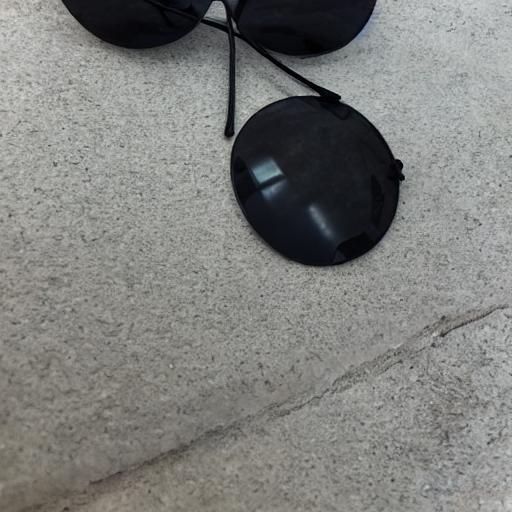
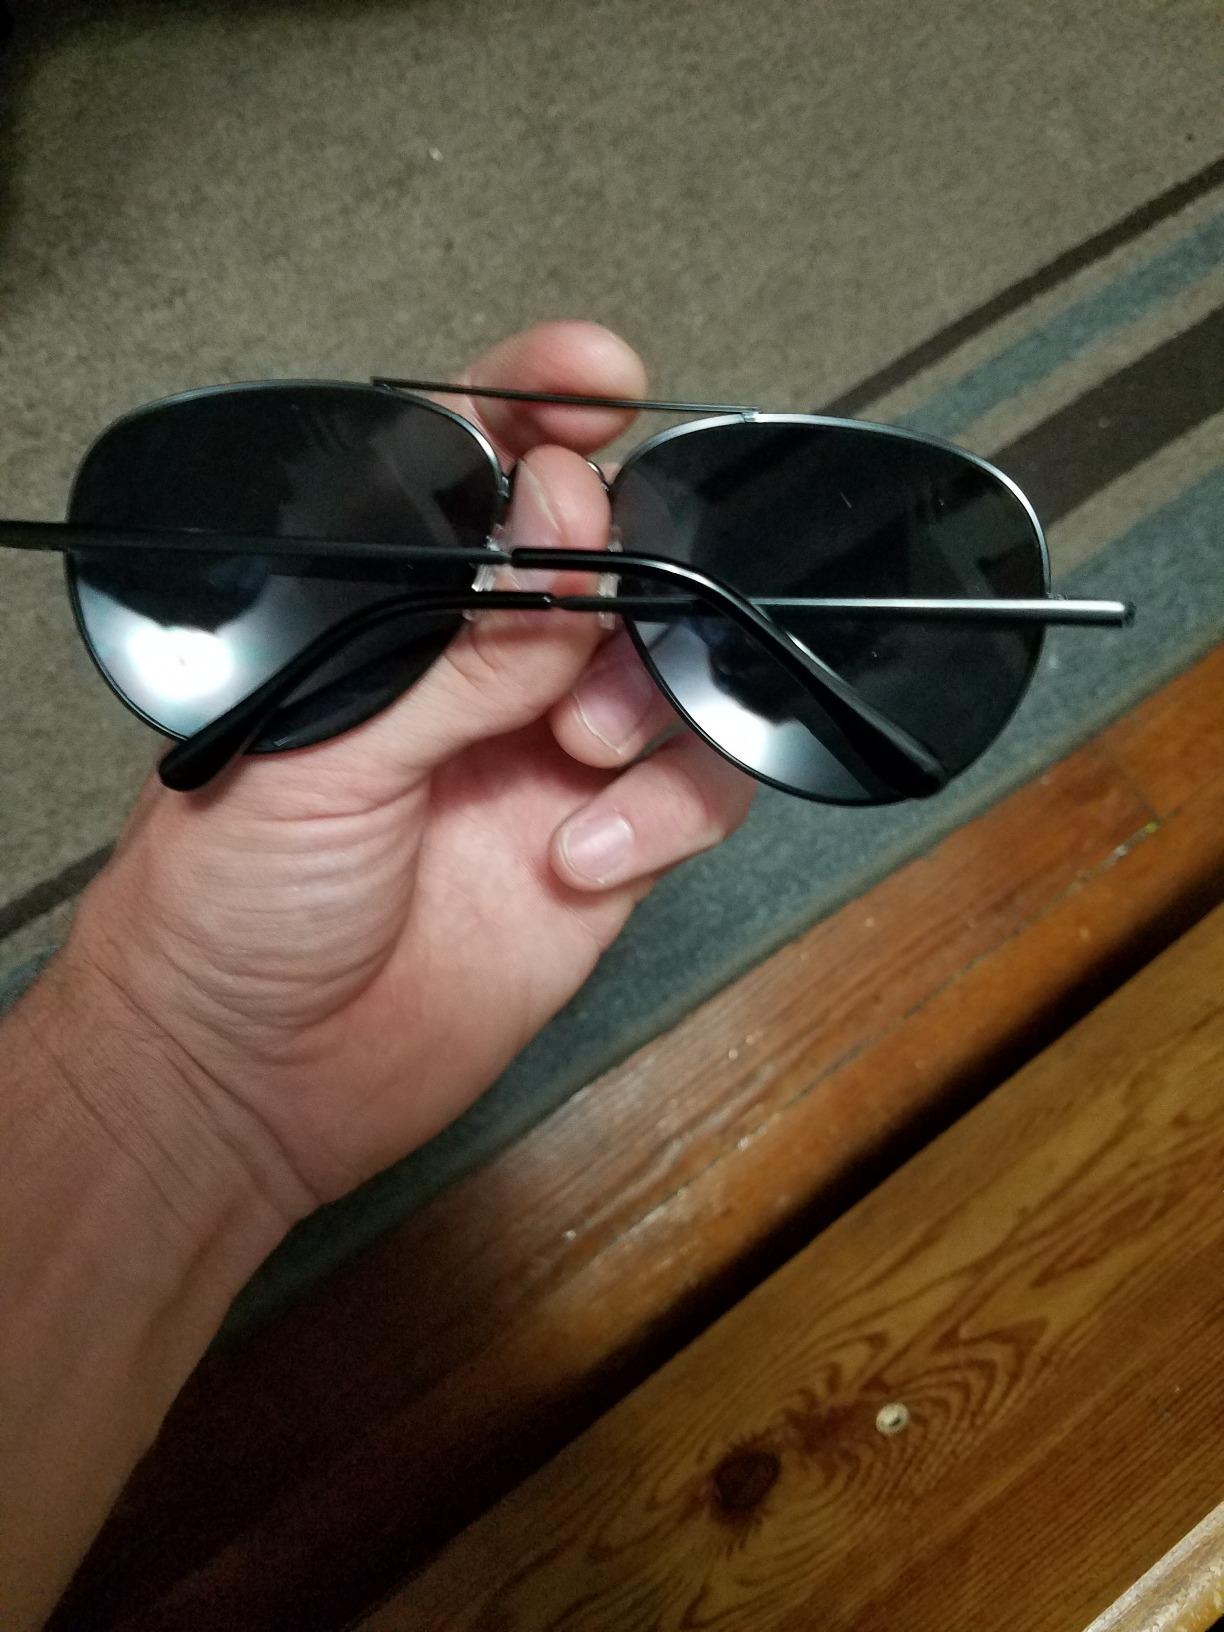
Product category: accessories_sunglasses
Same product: no